Directorate of Music

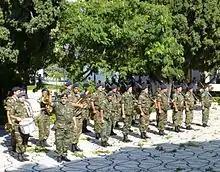
An army band in August 2013.

The Directorate of Music of the Hellenic Army General Staff (sometimes referred to as B8), is a personnel department in the Hellenic Army that presides over the organization of military bands in the army as well as the planning of musical functions in the army. Eligible volunteers at the B8 must have a high school diploma or bachelor's degree and a certificate from a conservatory or school of music.